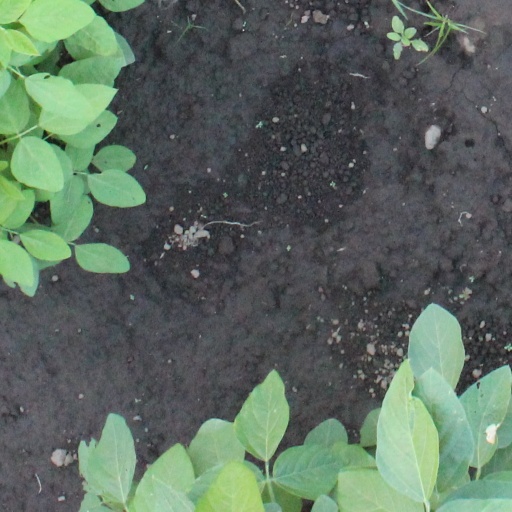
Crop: soybean